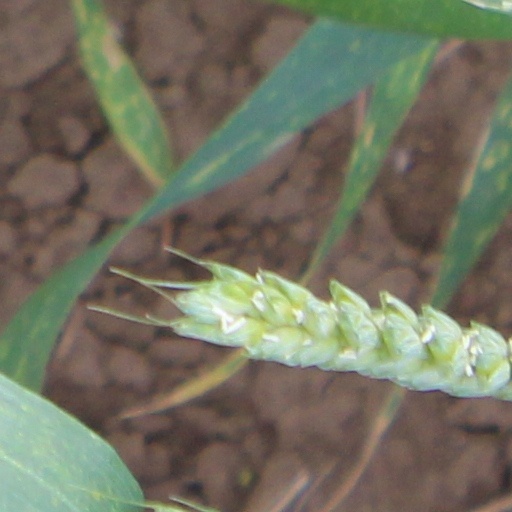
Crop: wheat